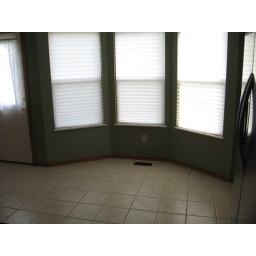
the place in the kitchen where the breakfast table will go.